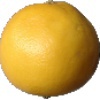
Label: white_grapefruit